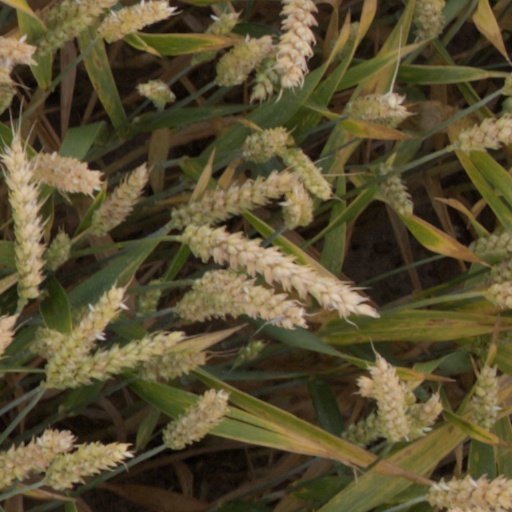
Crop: wheat